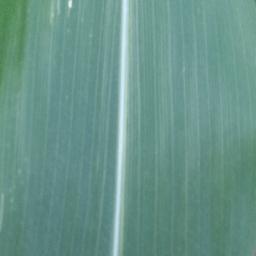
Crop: corn
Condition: (maize)_healthy